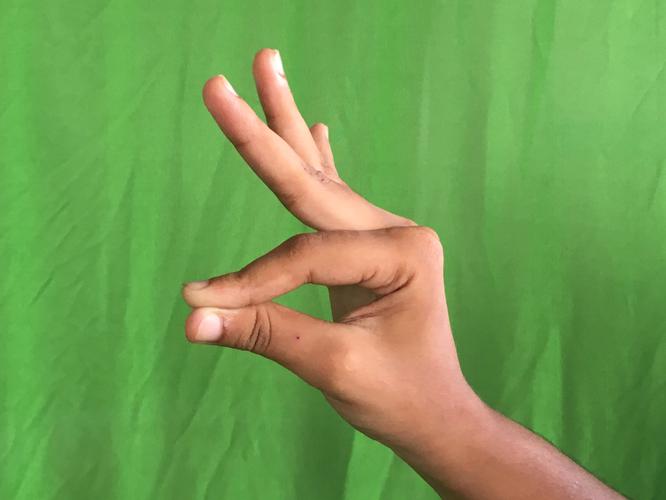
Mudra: Hamsasyam
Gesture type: single_hand